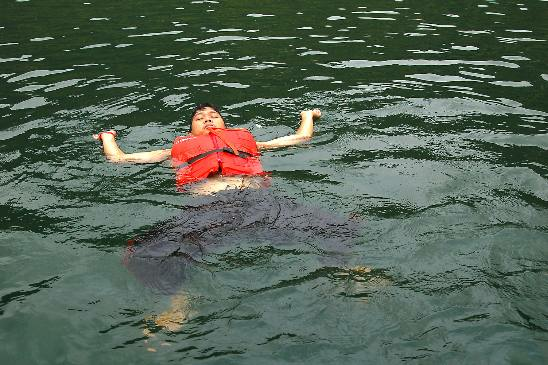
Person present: Yes